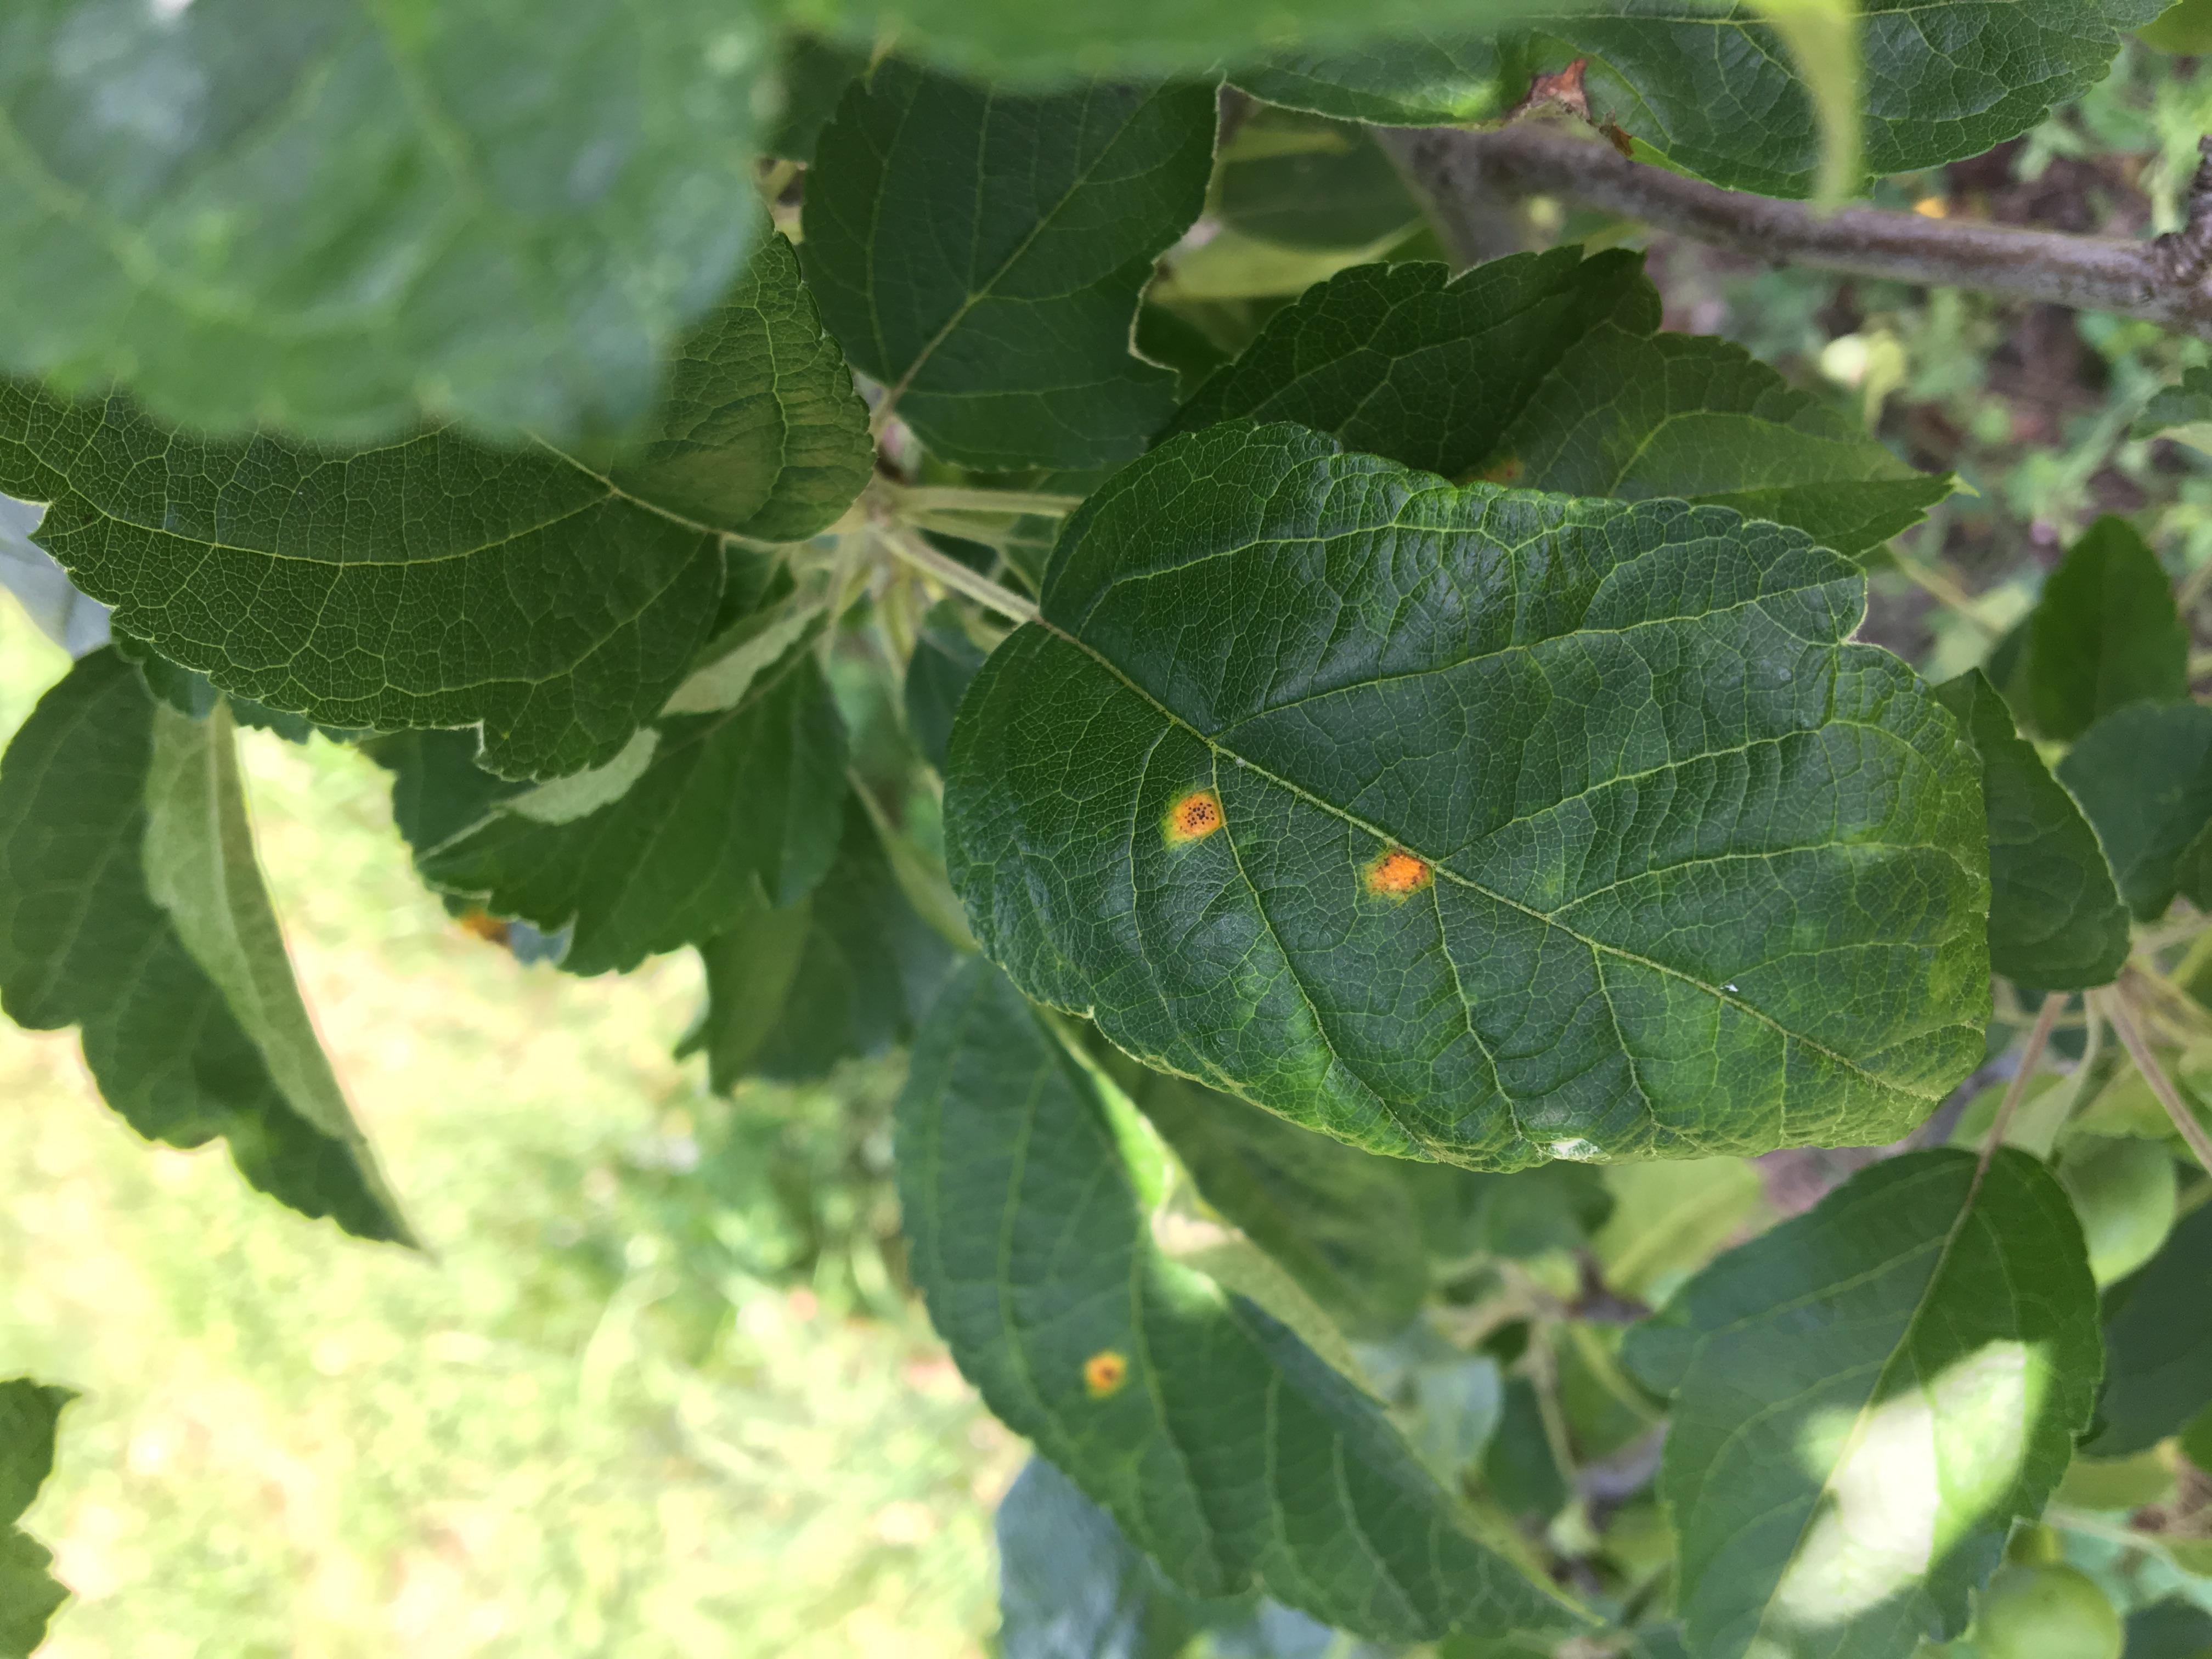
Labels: rust